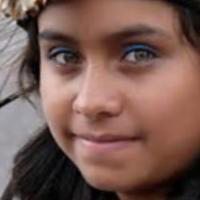
Age group: age 11-20